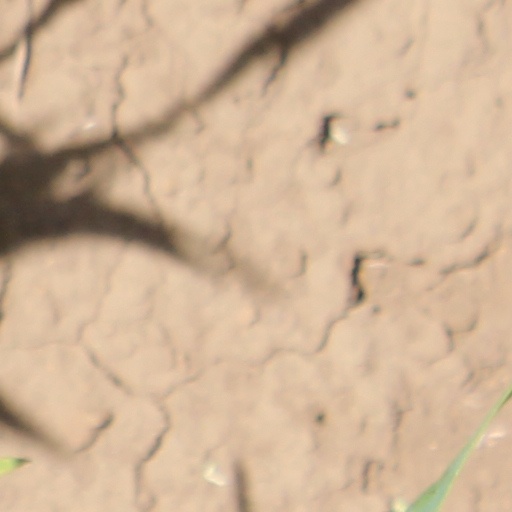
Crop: wheat